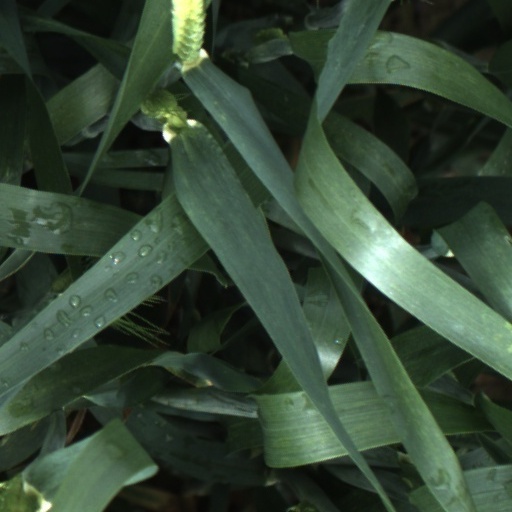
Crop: wheat